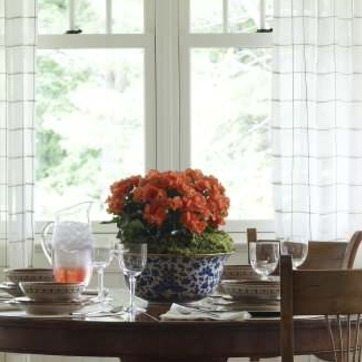
Material: foliage